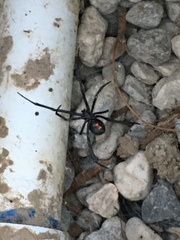
Species: Lactrodectus_hesperus